Tyrus Thomas

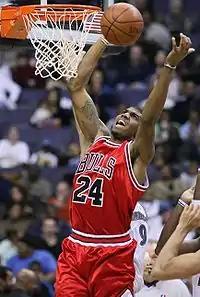
Thomas with the Chicago Bulls in February 2009.

After what was a career-best season for Thomas in 2008–09, he managed just four games for the Bulls in 2009–10 before fracturing his forearm during practice on November 6, putting him out for four to six weeks. He returned to action on December 26 and came off the bench behind rookie Taj Gibson.